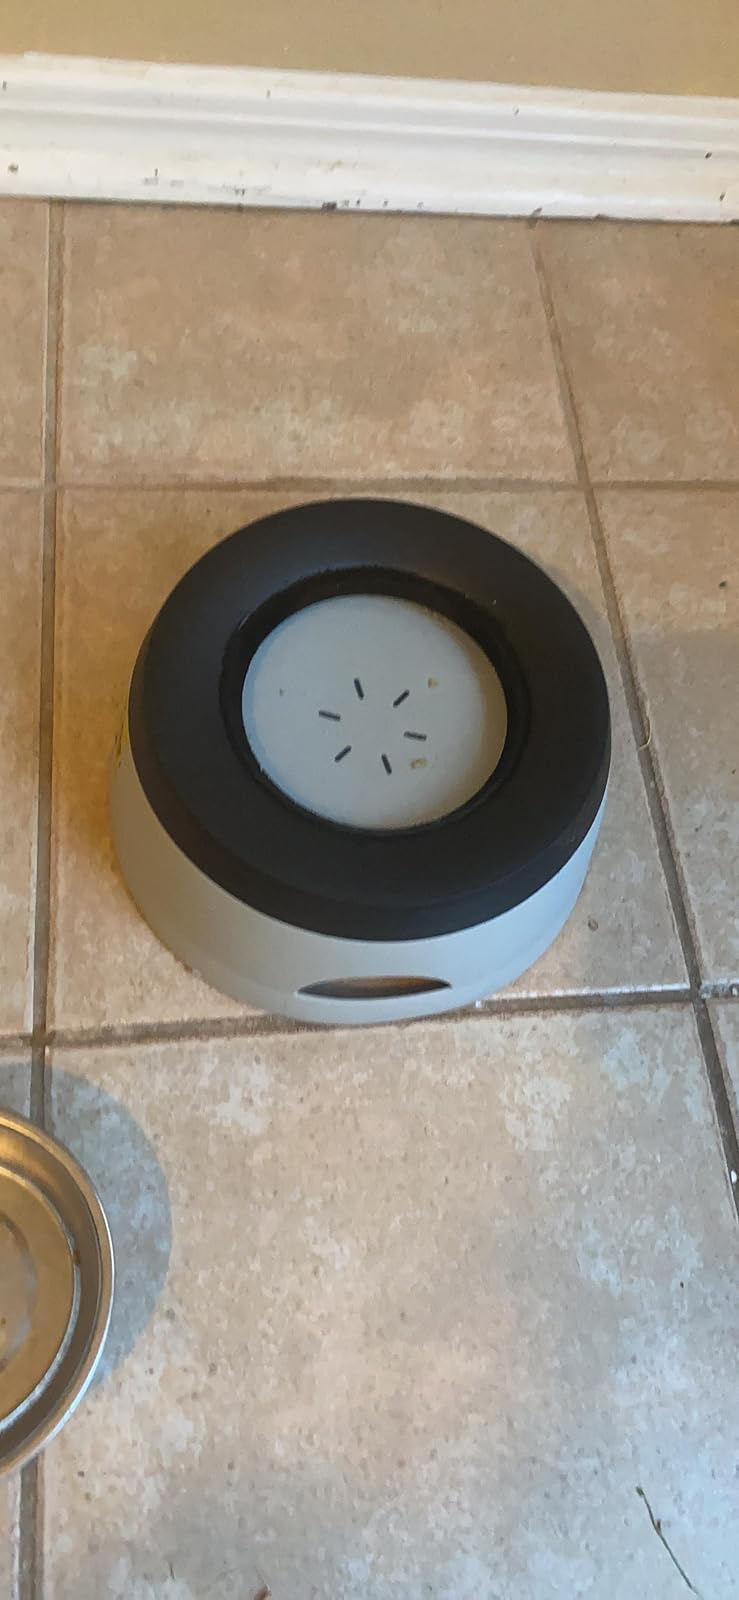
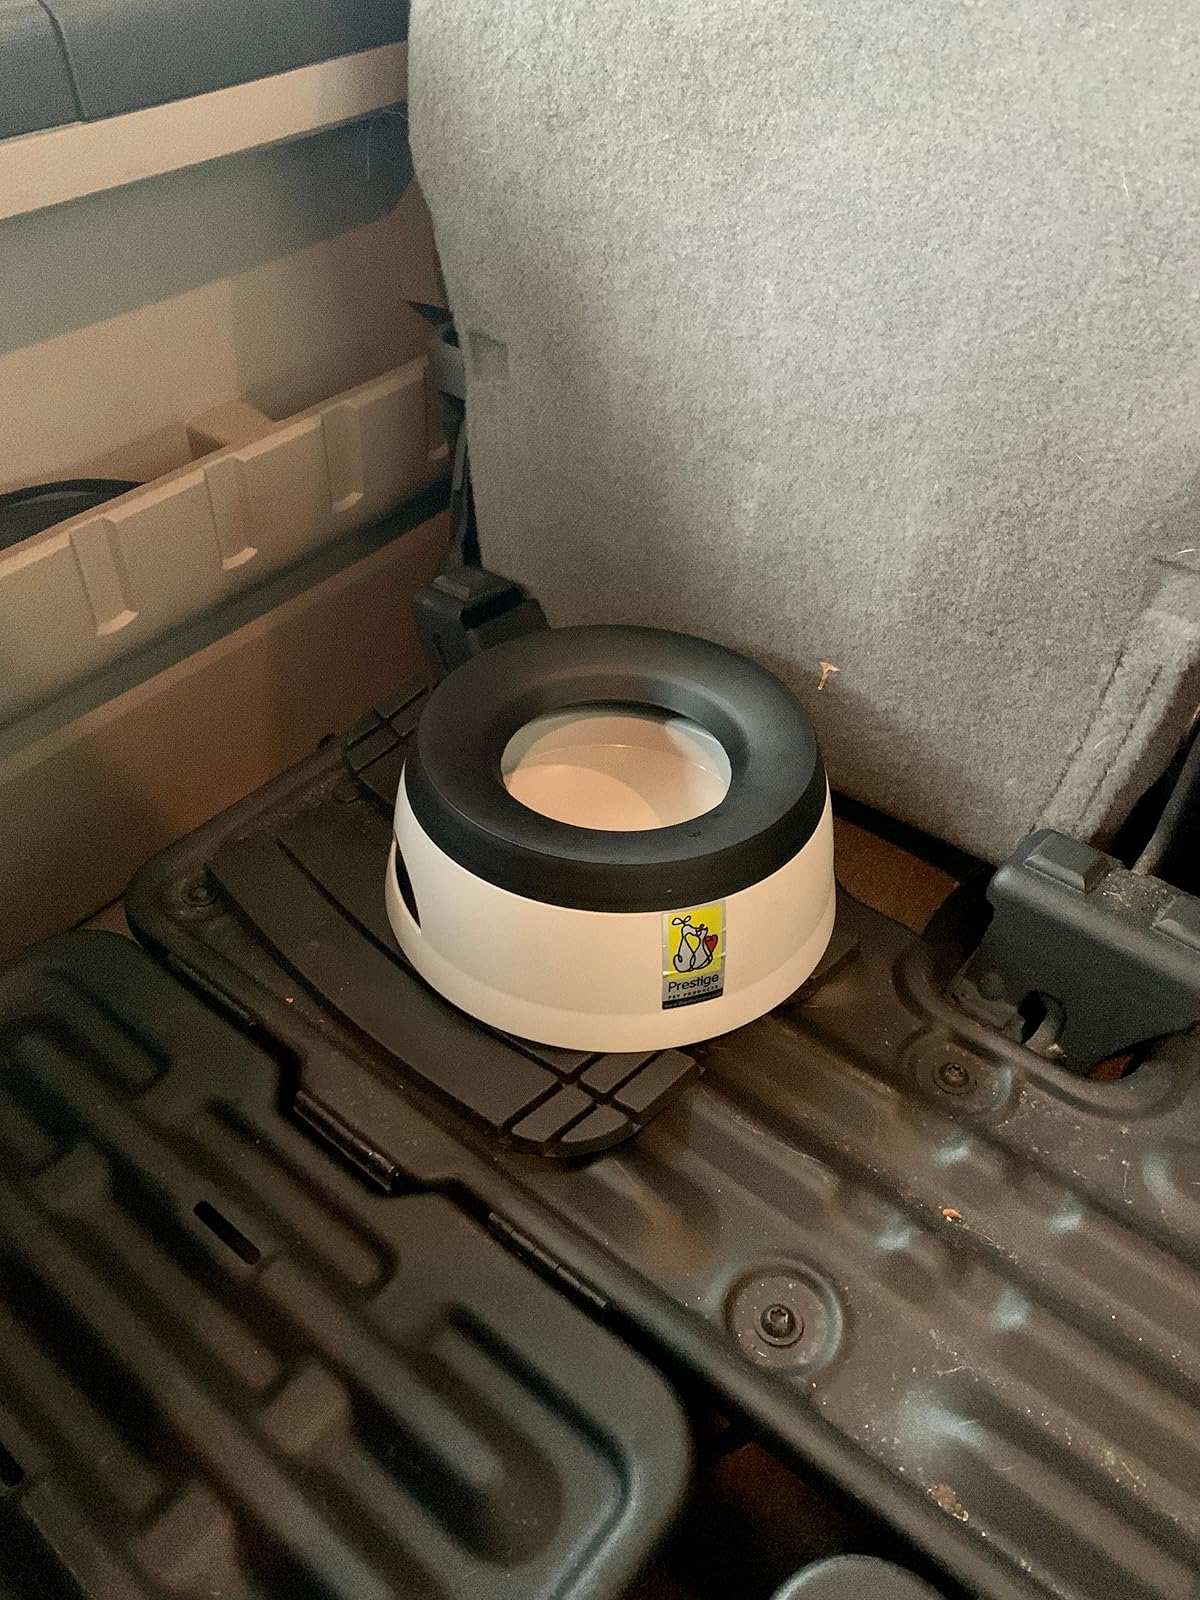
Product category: items_bowl
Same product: yes